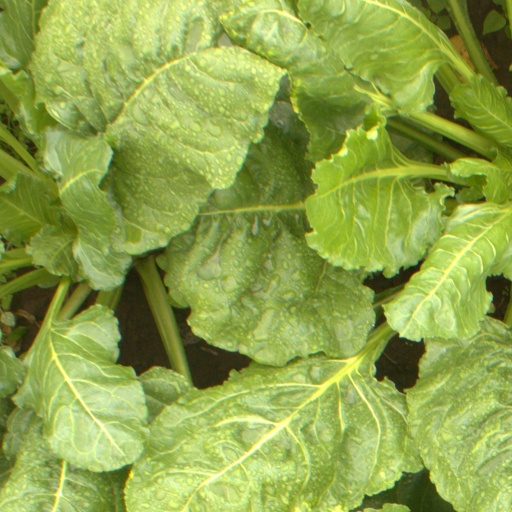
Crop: sugar beet